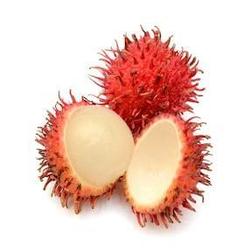
Label: Rambutan